Mount Hiuchi

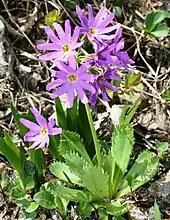
Hakusankozakura

Sumie Tanaka selected this mountain as one of the "100 famous flower mountains of Japan". She described the ("Primula cuneifolia", Ledeb. var. "hakusanensis" Makino) as a representative flower.